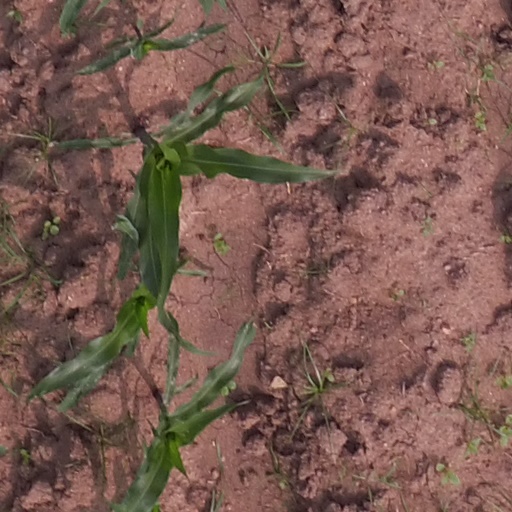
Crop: maize; corn